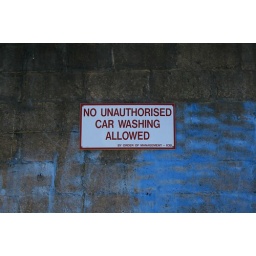
Not that first water spigot in sight anyway.